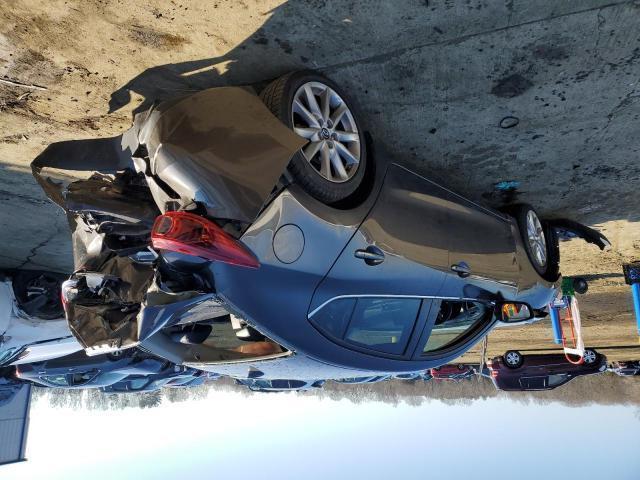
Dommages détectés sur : pare-choc avant, aile arrière droite, aile arrière gauche, pare-brise arrière, malle, feu arrière droit, feu arrière gauche, pare-choc arrière, plaque d'immatriculation arrière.
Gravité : majeur